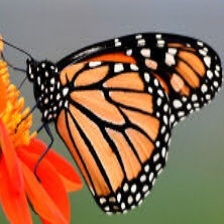
Species: MONARCH
Butterfly family (ImageNet category): monarch